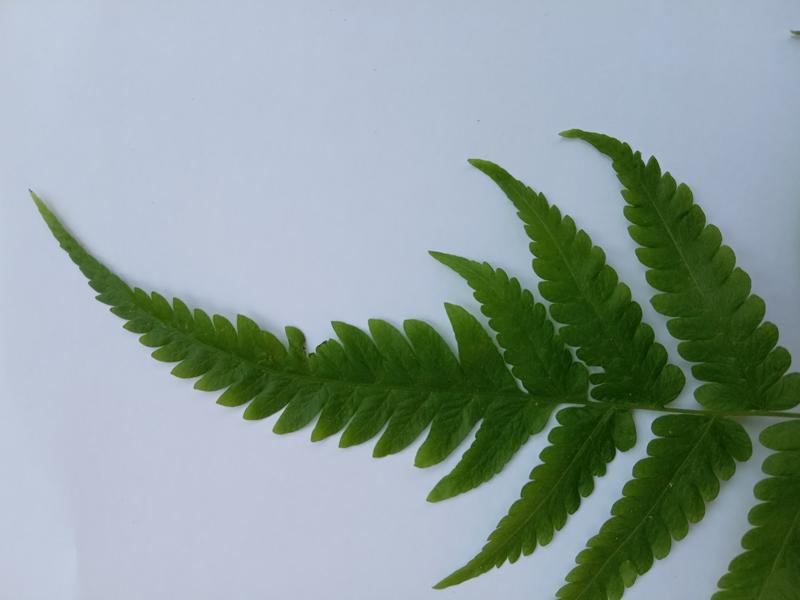
Weed species: Pteris vittata